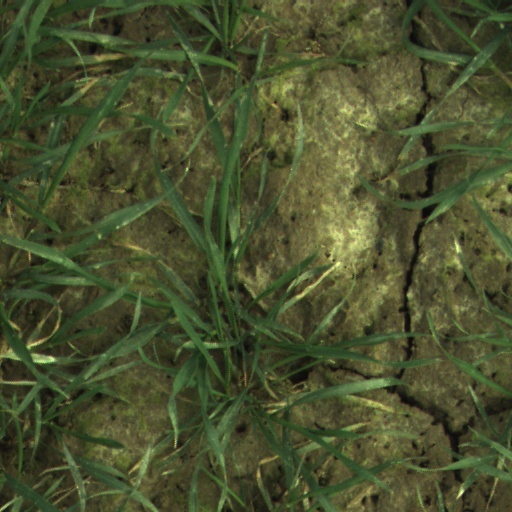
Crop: wheat